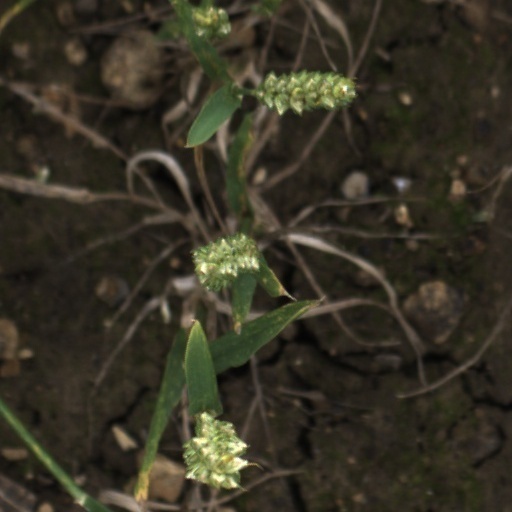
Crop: wheat